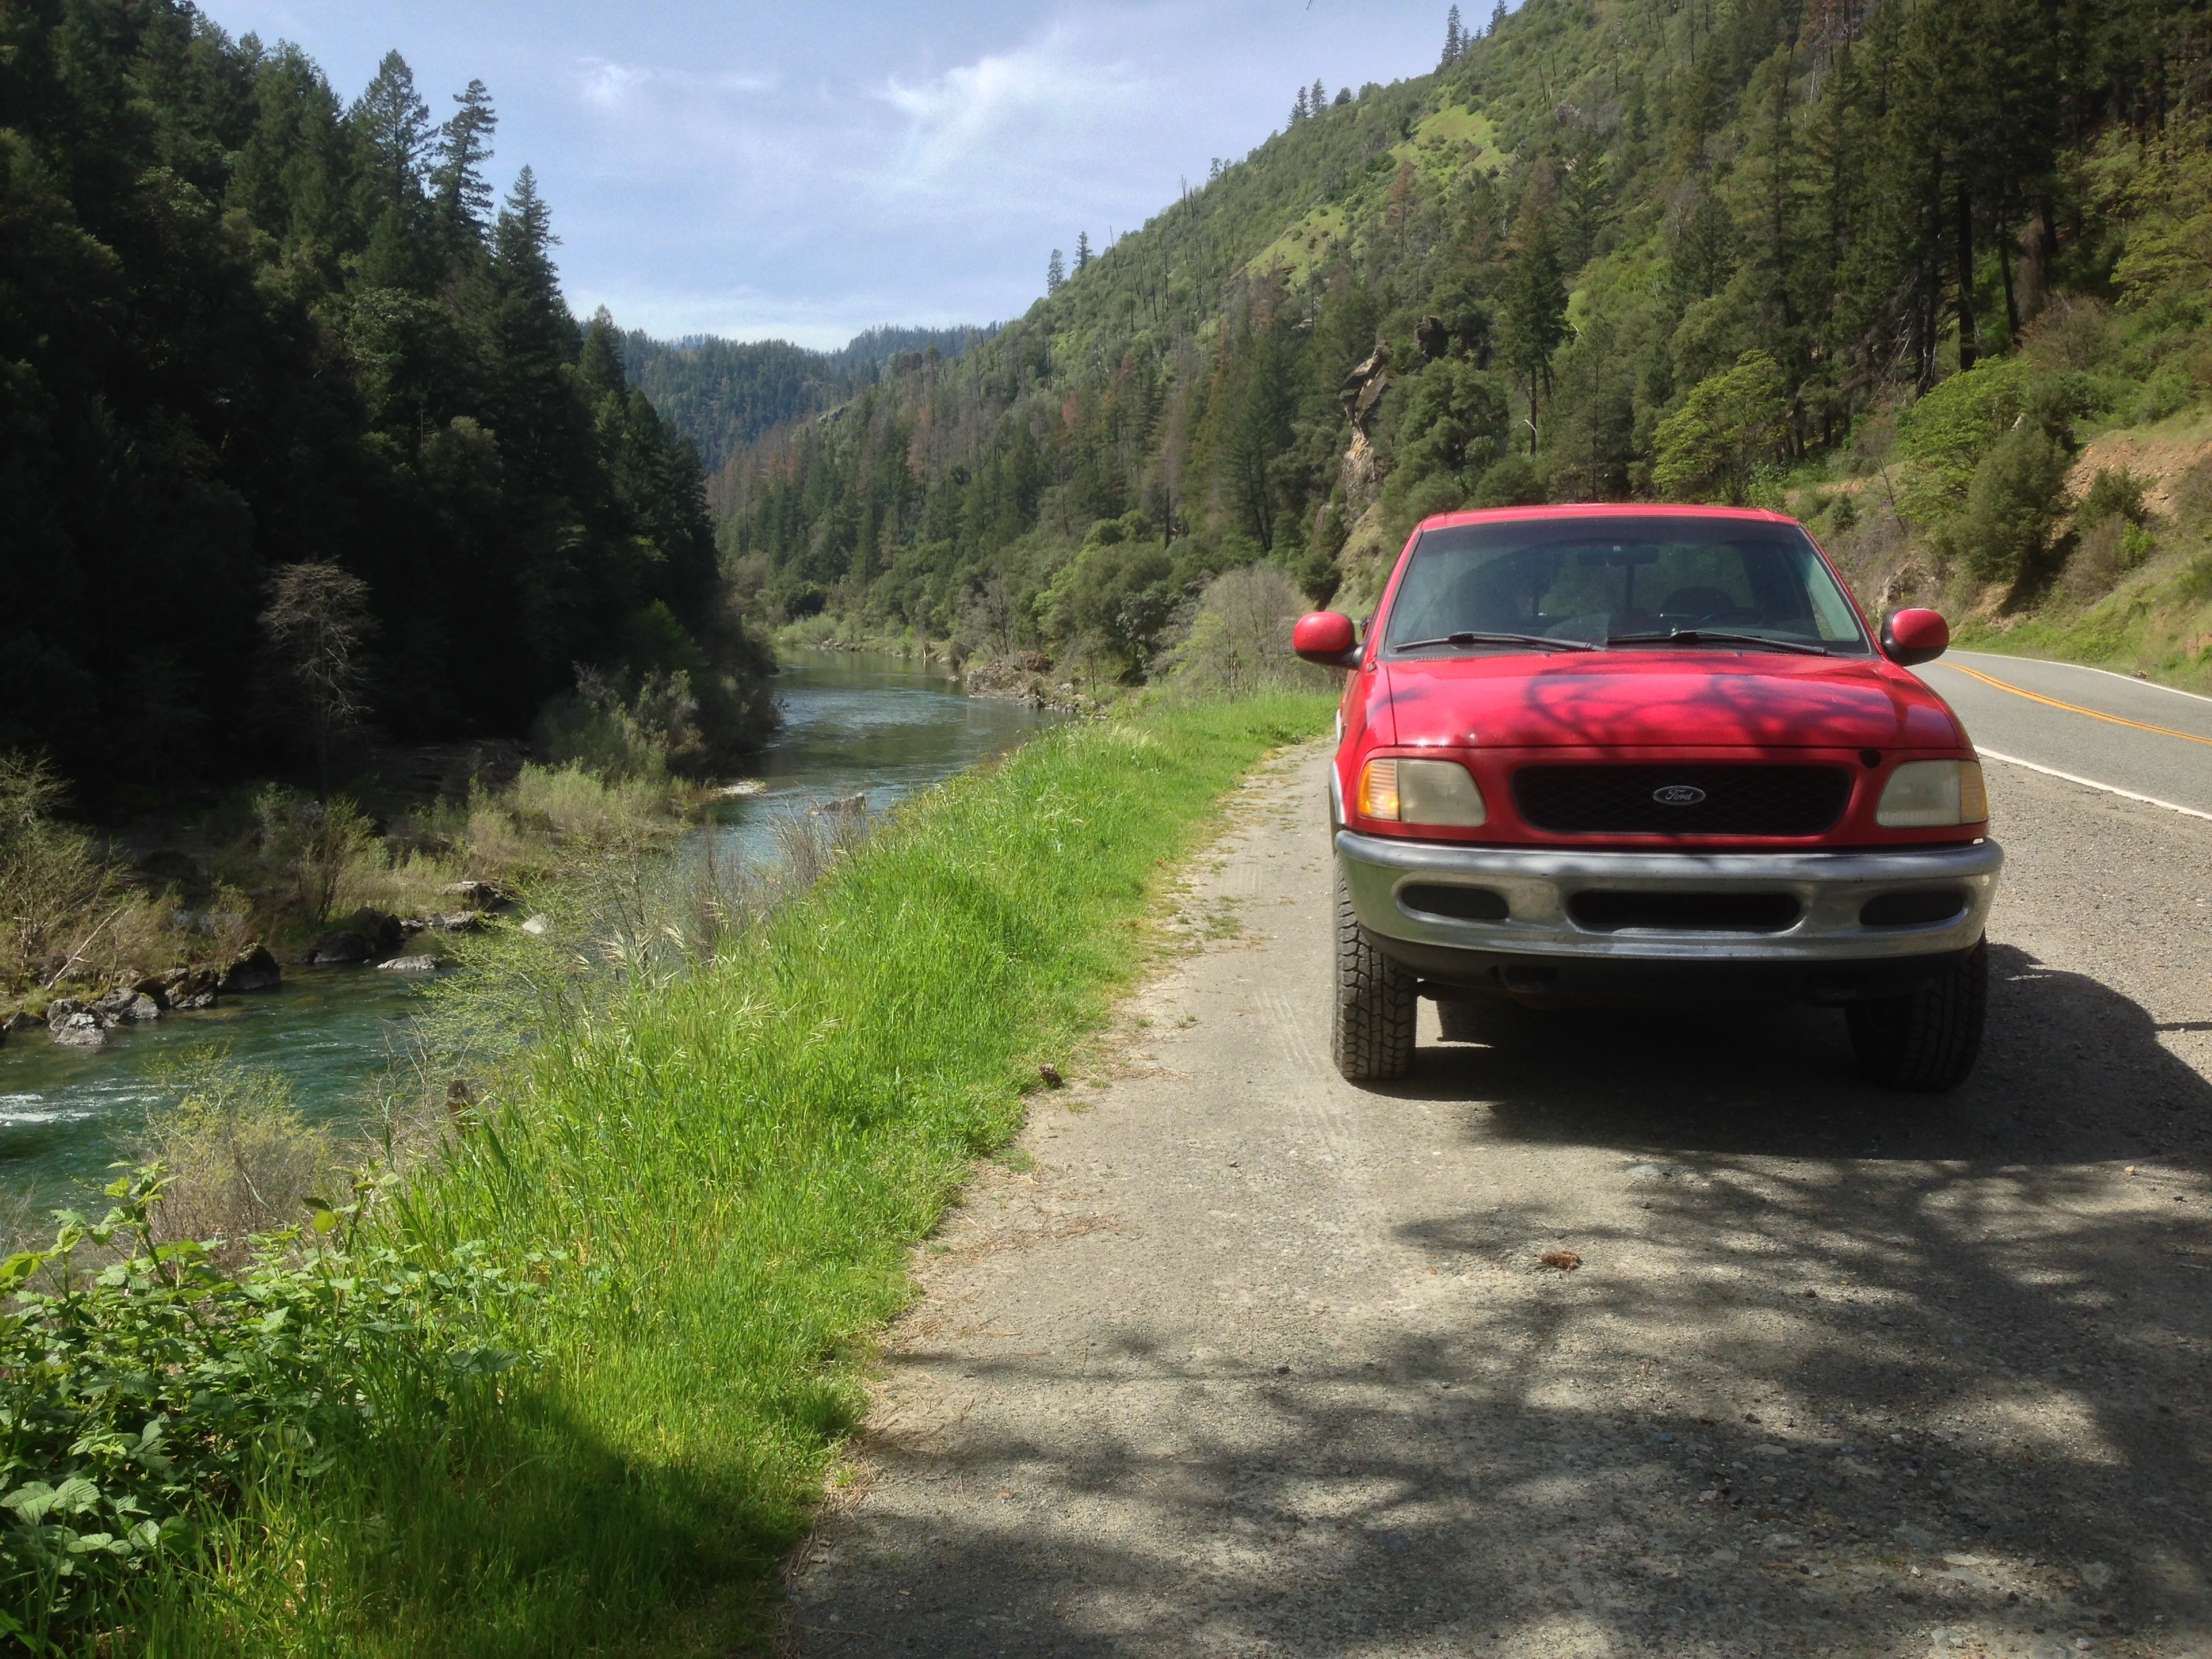
car, vehicle, automobile make, off roading